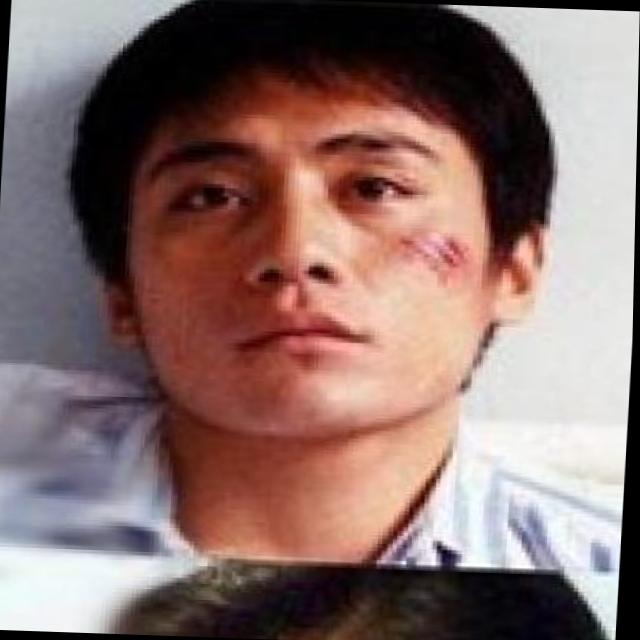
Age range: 21-44